Remu Aaltonen

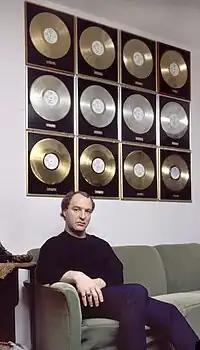
Aaltonen at his home in 1978.

Aaltonen was inspired by blues music from the United States already in his youth. Although his formal musical training was limited to music lessons at school, by the early 1970s he had already been playing with various other artists, such as the brothers Kirka and Sammy Babitzin.